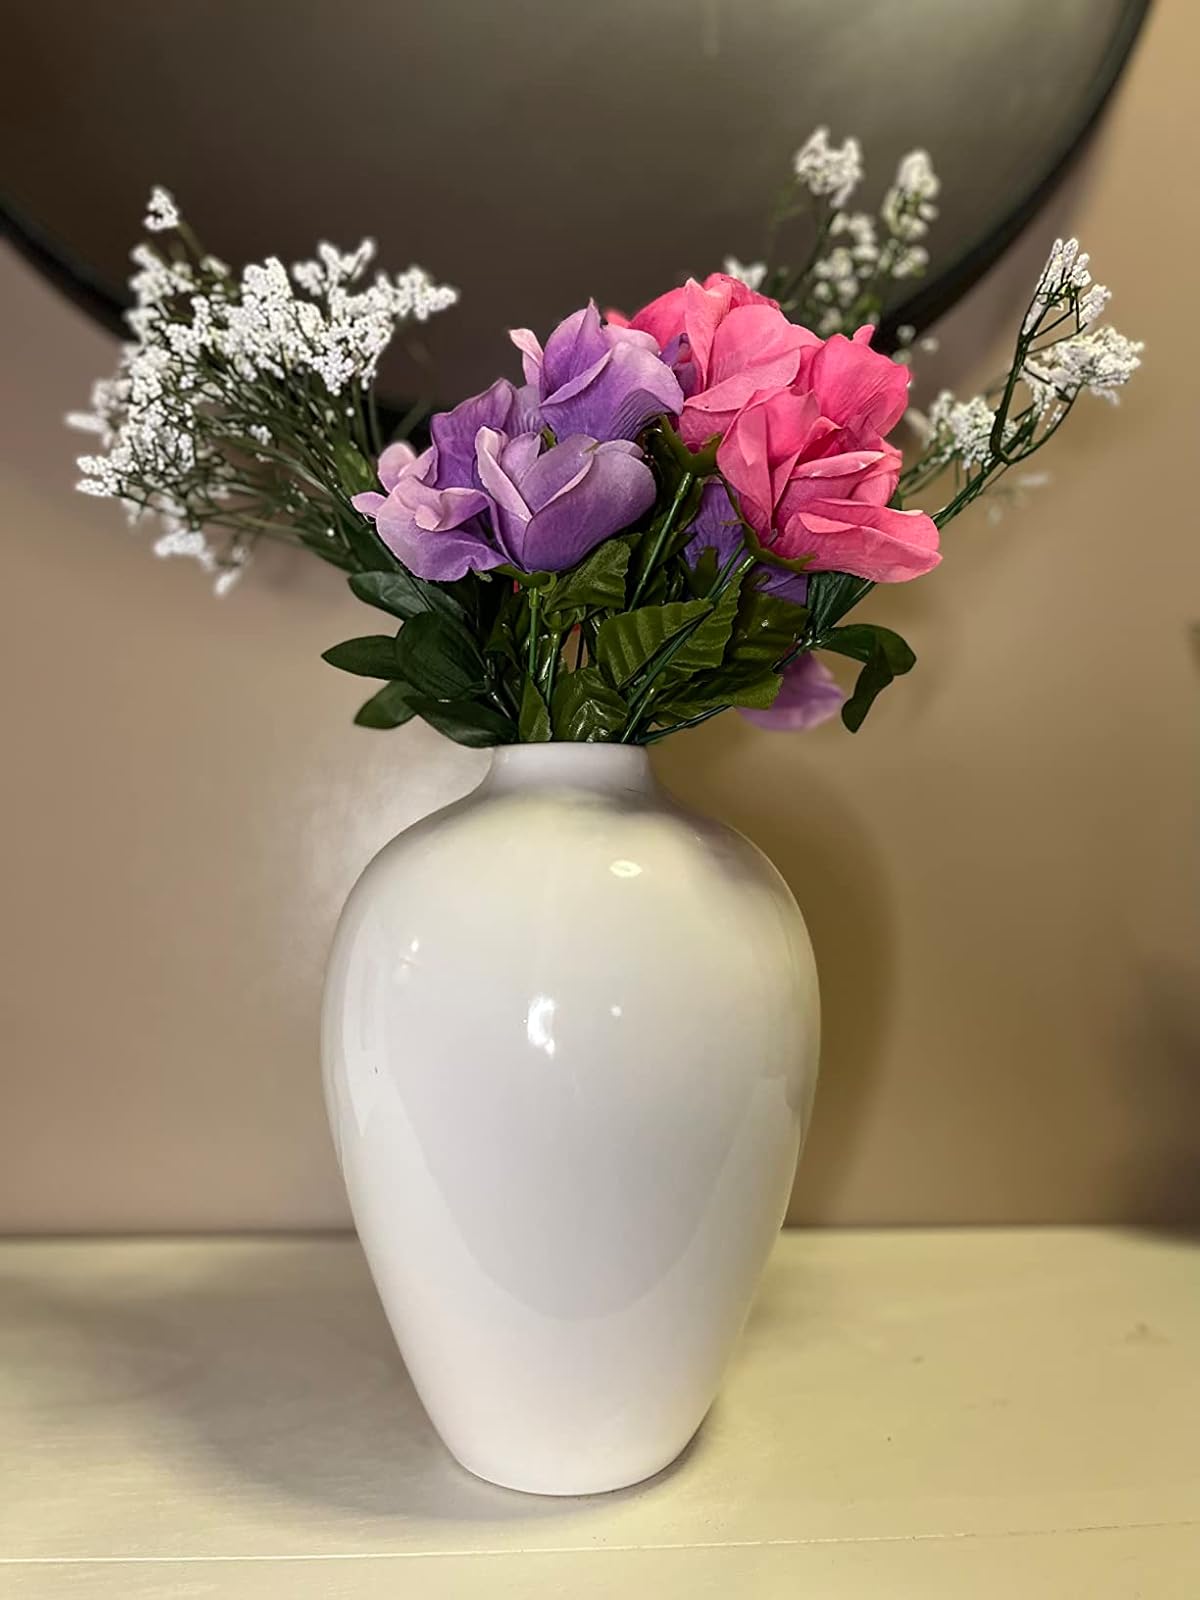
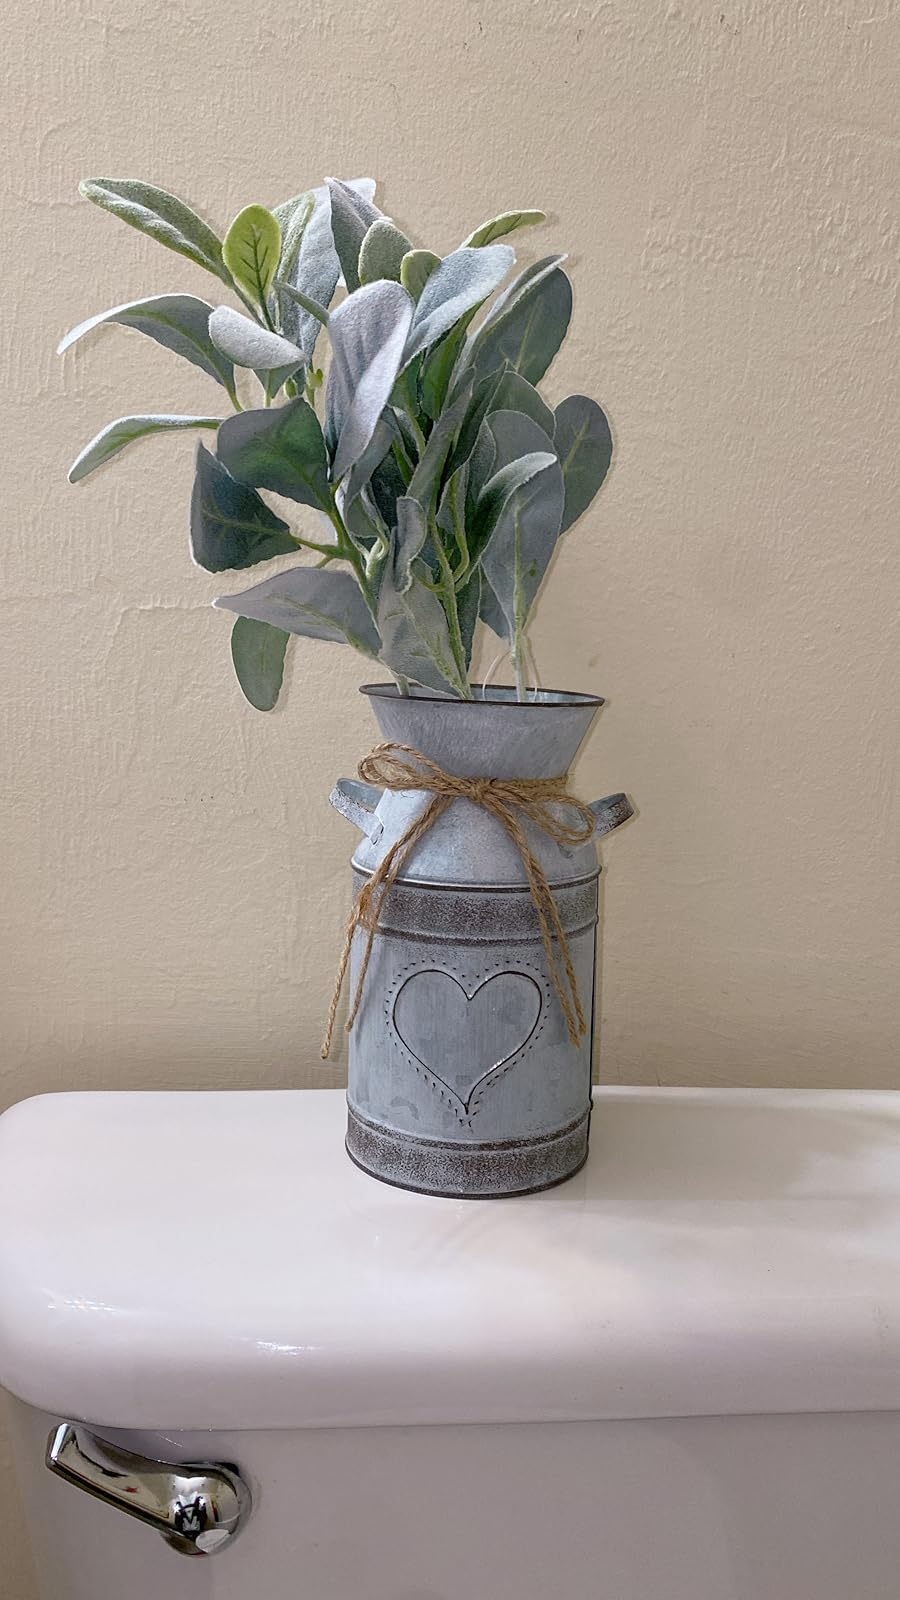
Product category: vase
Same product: no